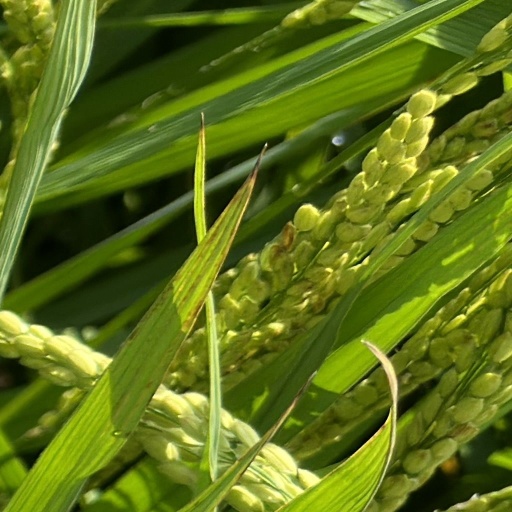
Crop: rice